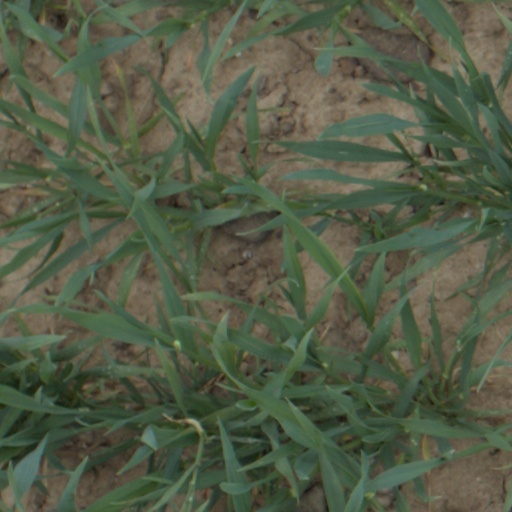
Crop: wheat